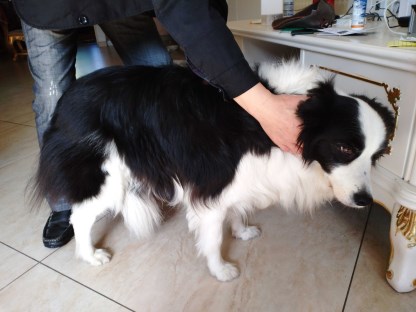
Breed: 2594-n000109-Border_collie